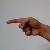
The image shows a hand gesture representing the letter 'G' in Indian Sign Language.